Flixton Priory

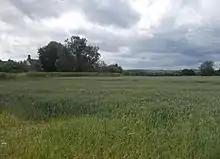
The north side of the moated priory site, overlooking the Waveney Valley to the west

A short distance from the priory, at the foot of the lane, stood the parochial church of St Mary's, its large west tower of late Anglo-Saxon date topped by a Rhenish helm spire. The patronage of the church was held in two moieties, one belonging to the Bishop of Norwich and one to Margery de Creke. In 1260 Margery conveyed the messuage and two carucates of land, and her moiety of the advowson, to the priory, and Rannulf de Combs conveyed 20 acres of land at Flixton worth £1 a year. The advowson and appropriation of the church of Dunston, Norfolk, in 1264, and the advowson of Shipmeadow, Suffolk, in 1269, were conveyed to Prioress Beatrice (de Ratlesden), who had succeeded Alianora by 1263. At about this time the advowsons of North Creak and Helmingham also came to the priory.